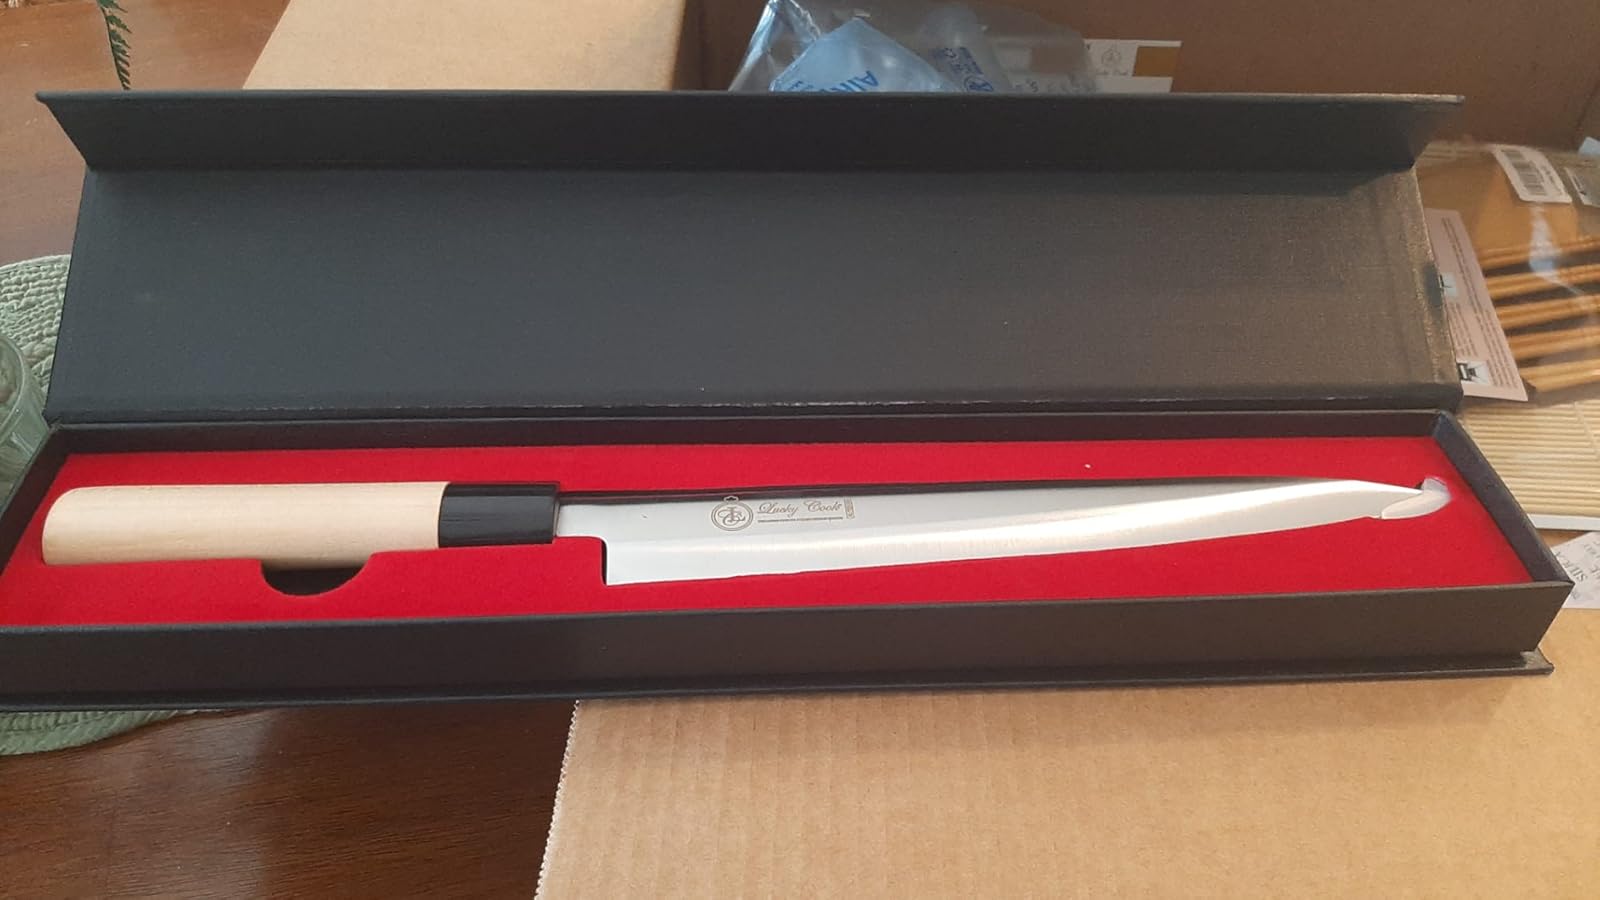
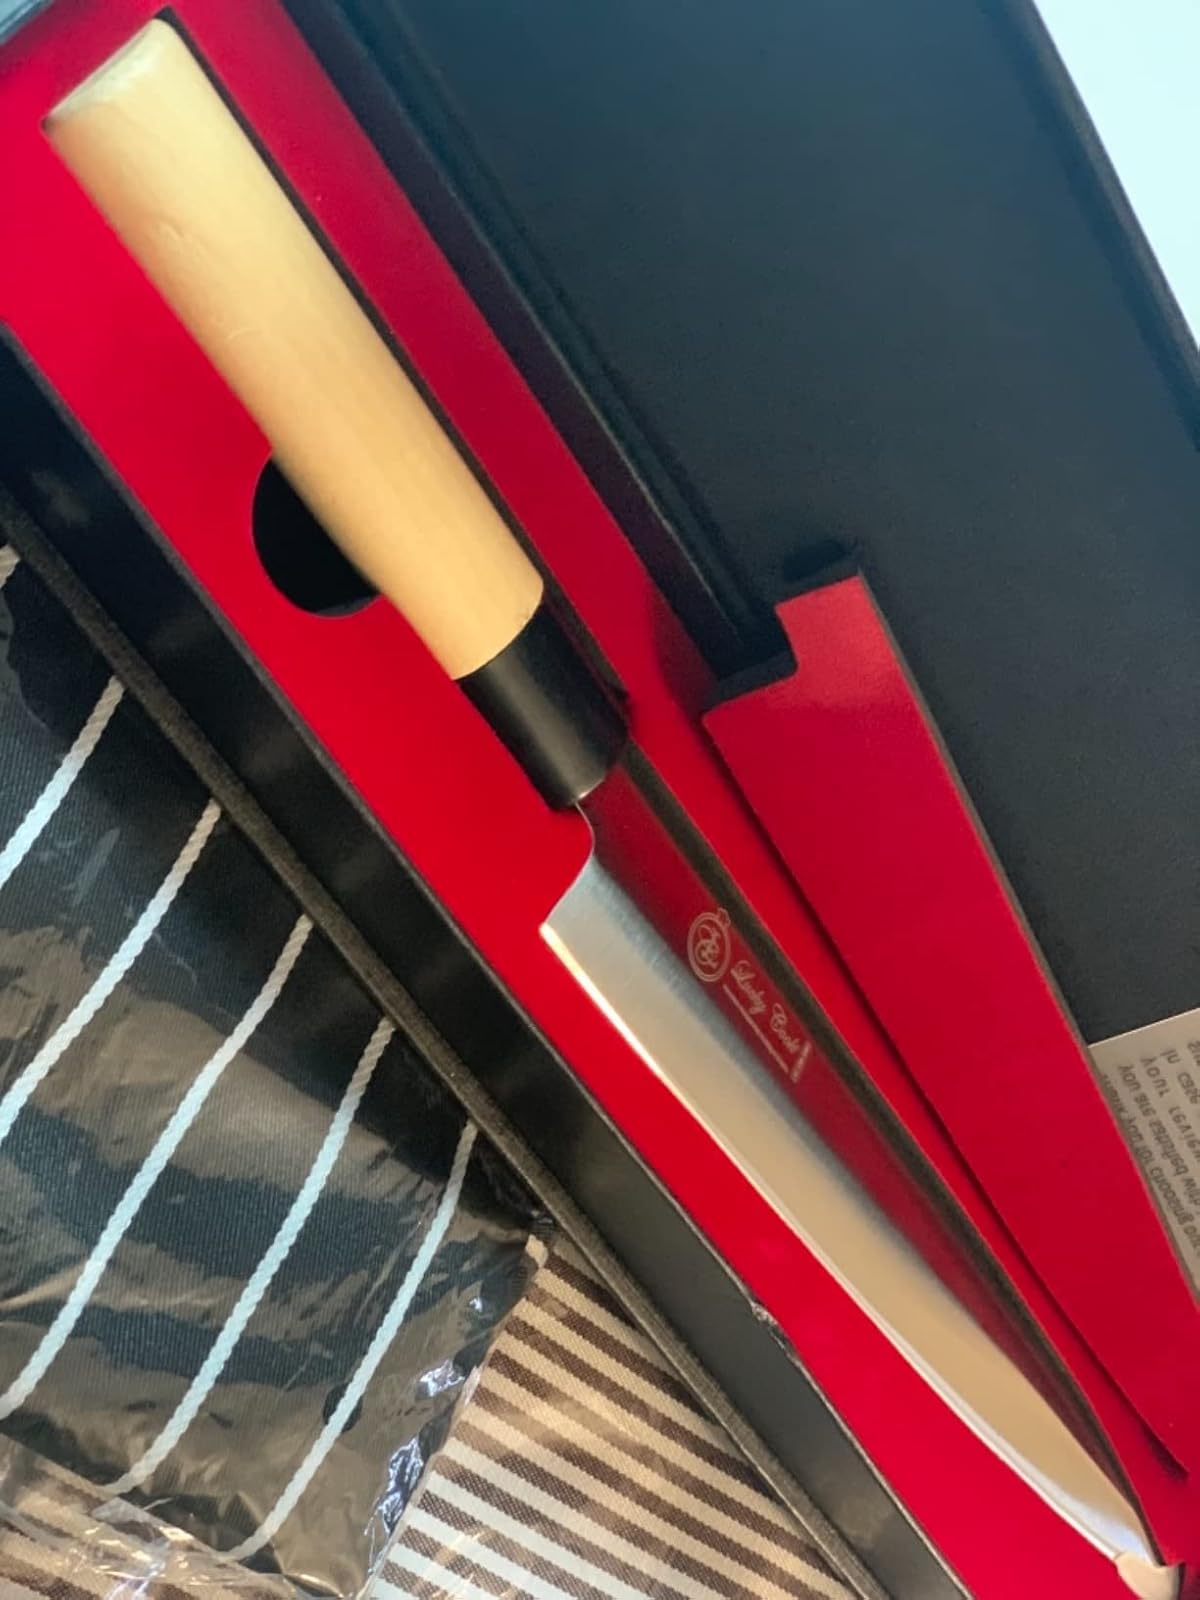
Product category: items_knife
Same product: yes